Charles Hastings Judd

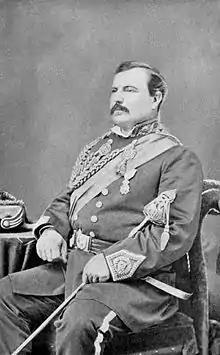

Colonel Charles Hastings Judd (September 8, 1835 – April 18, 1890) was a Hawaiian businessman, rancher, courtier and politician who was born, lived, worked and died in the Kingdom of Hawaii. He served as chamberlain and colonel of the military staff of King Kalākaua and traveled with the monarch on his 1881 world tour.